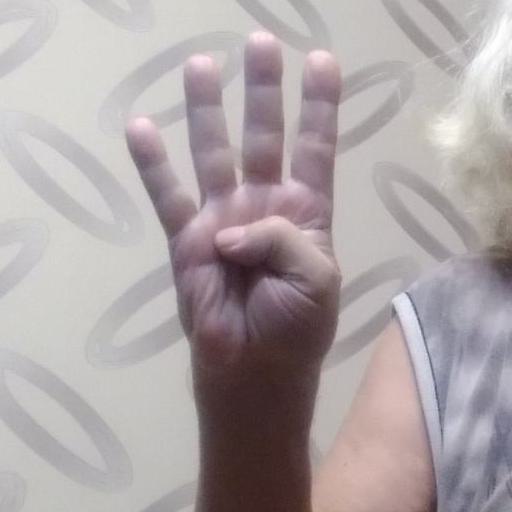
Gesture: four